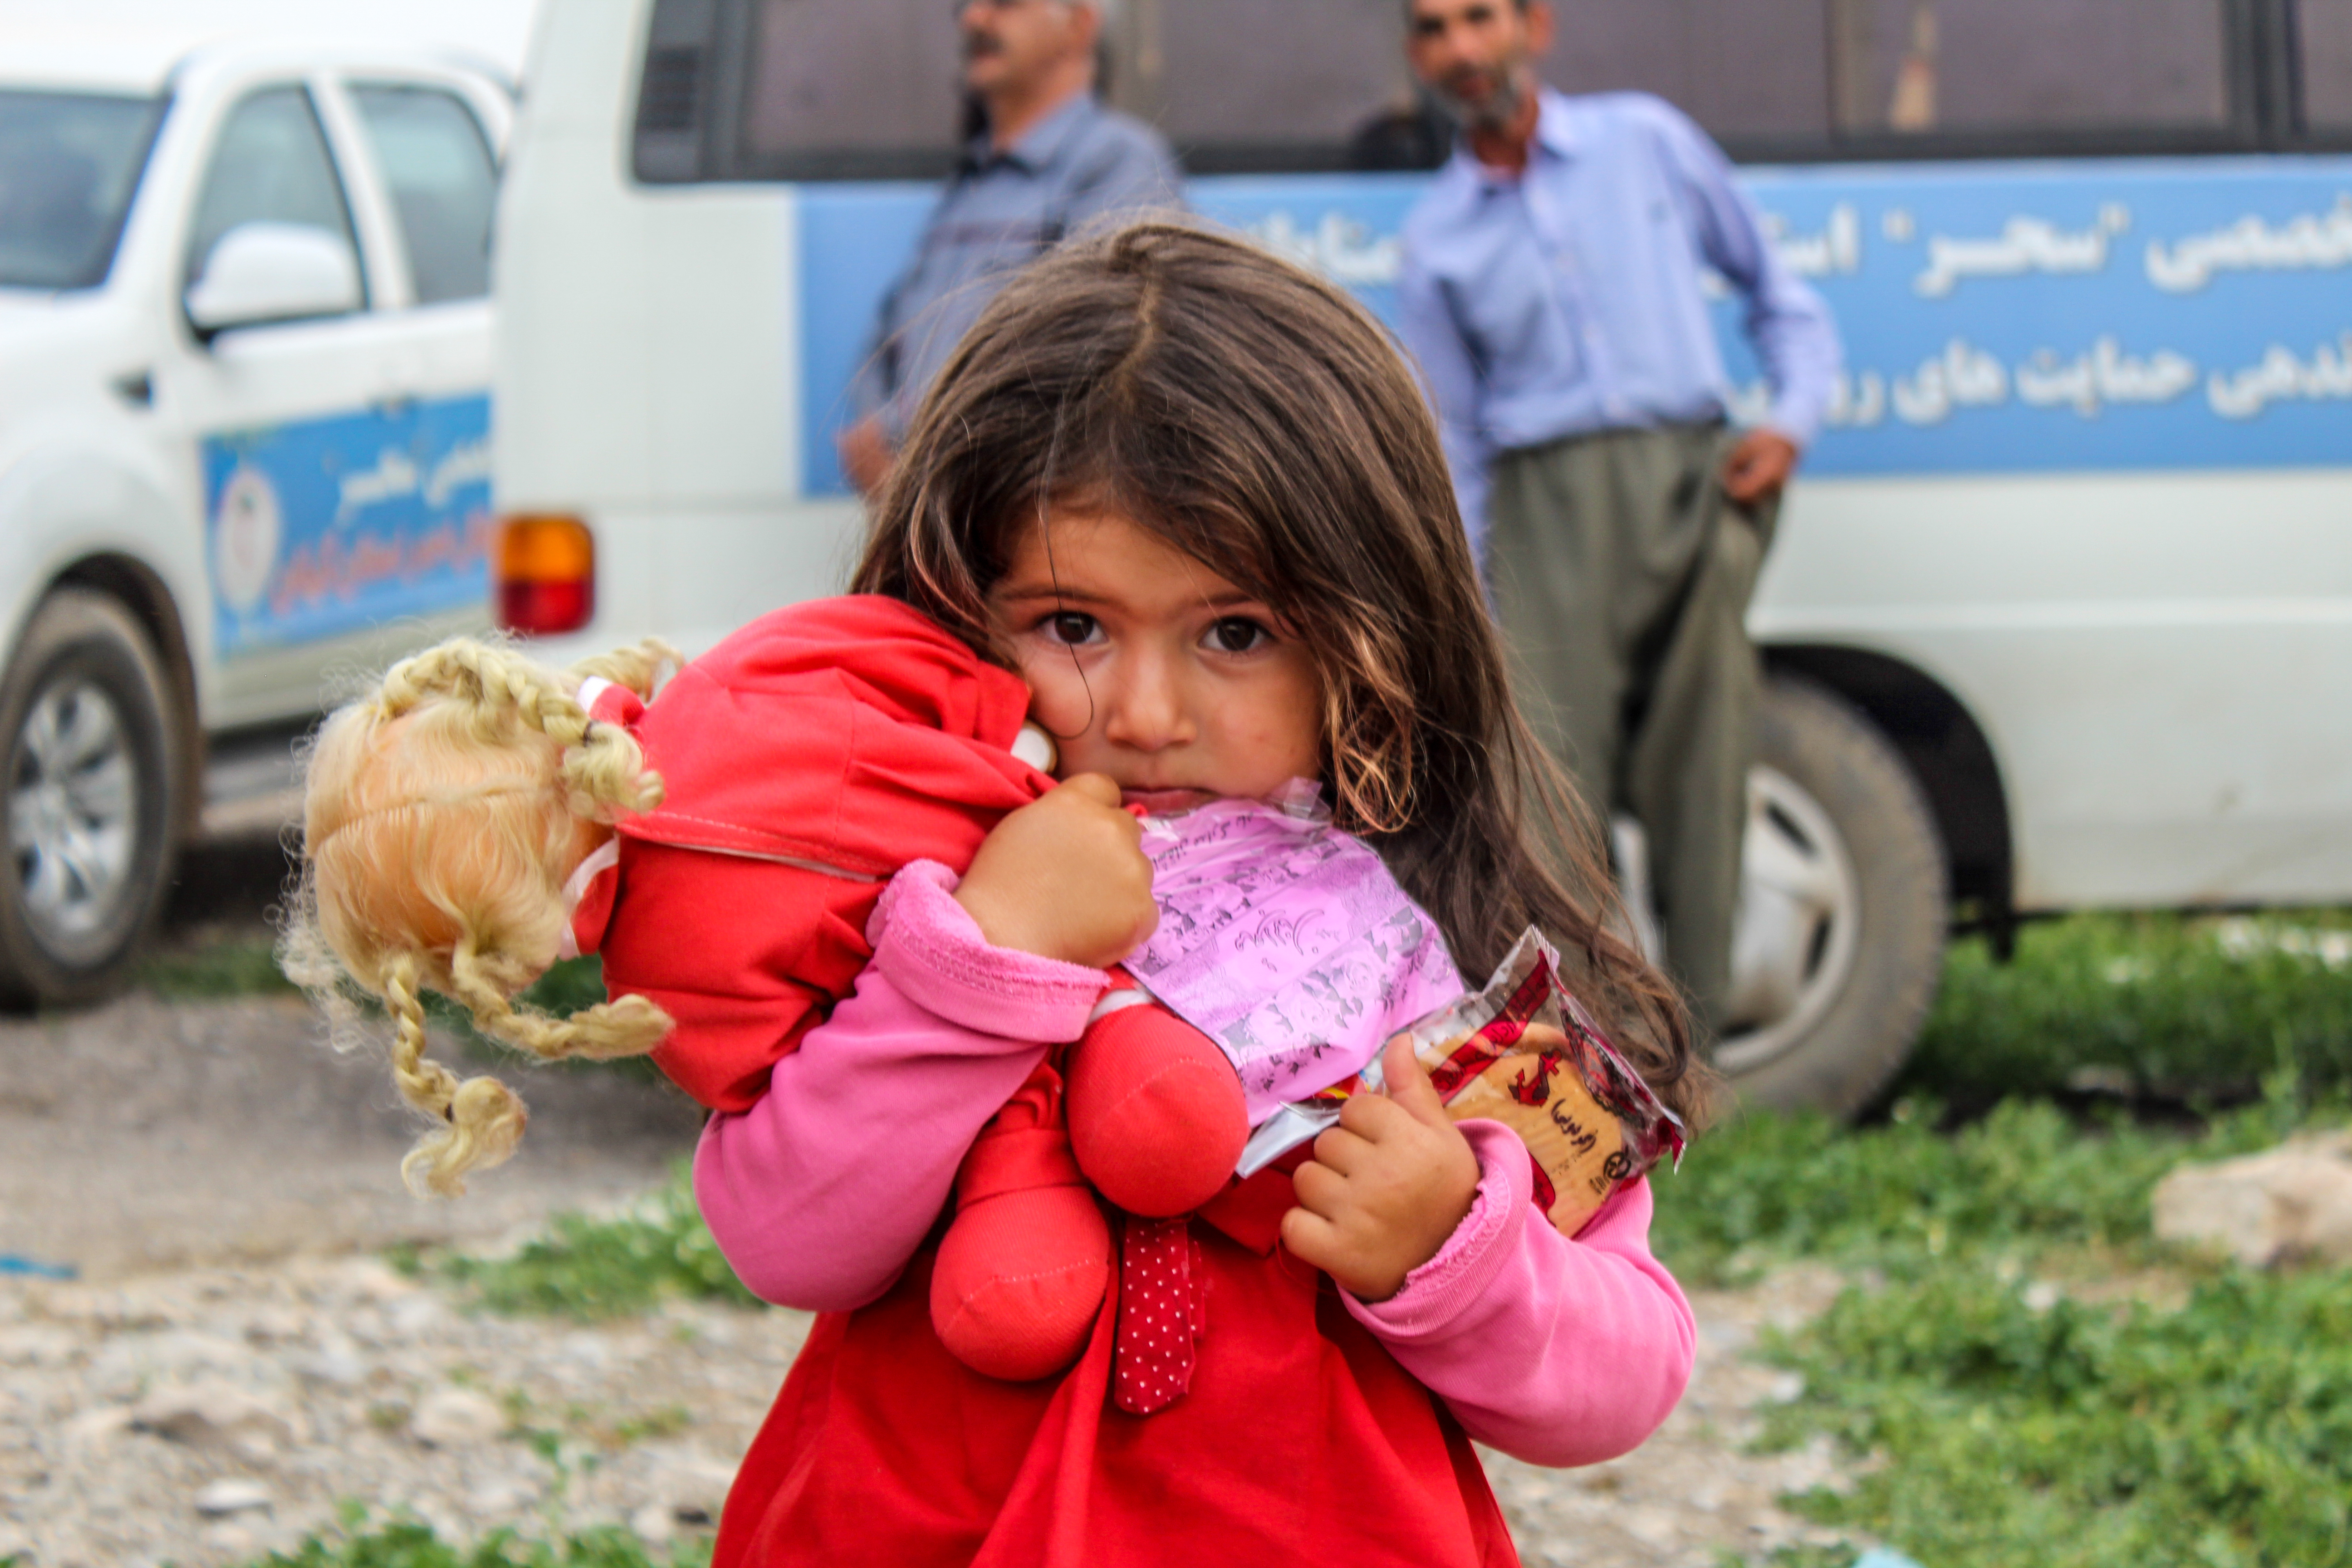
girl, child, car, vehicle, sharing, family car